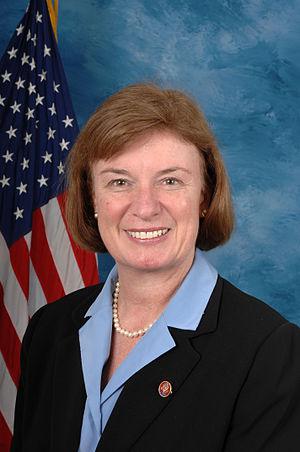
Le New Hampshire dispose de deux élus à la Chambre des représentants des États-Unis.